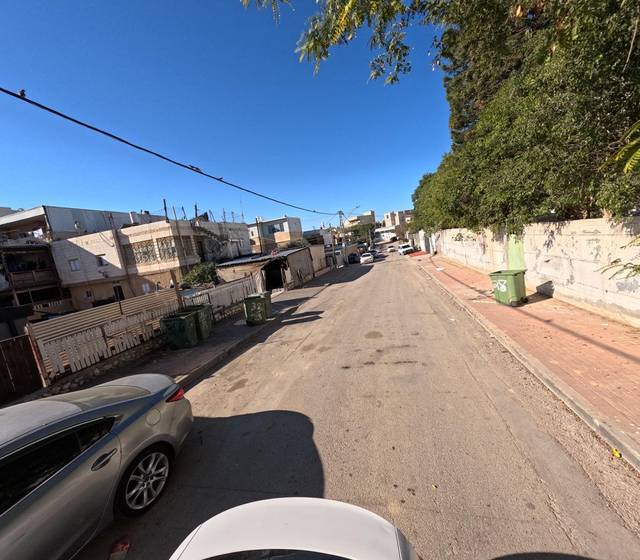
Region: Israel
Coordinates: 31.392, 34.772